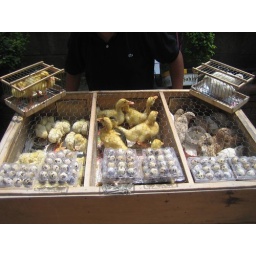
Vendor sells eggs and live birds at a small market in Istanbul